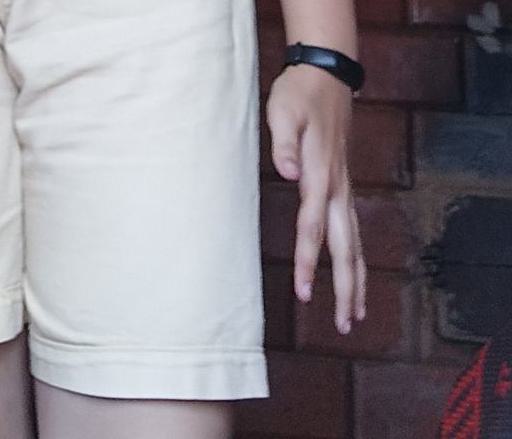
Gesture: no_gesture